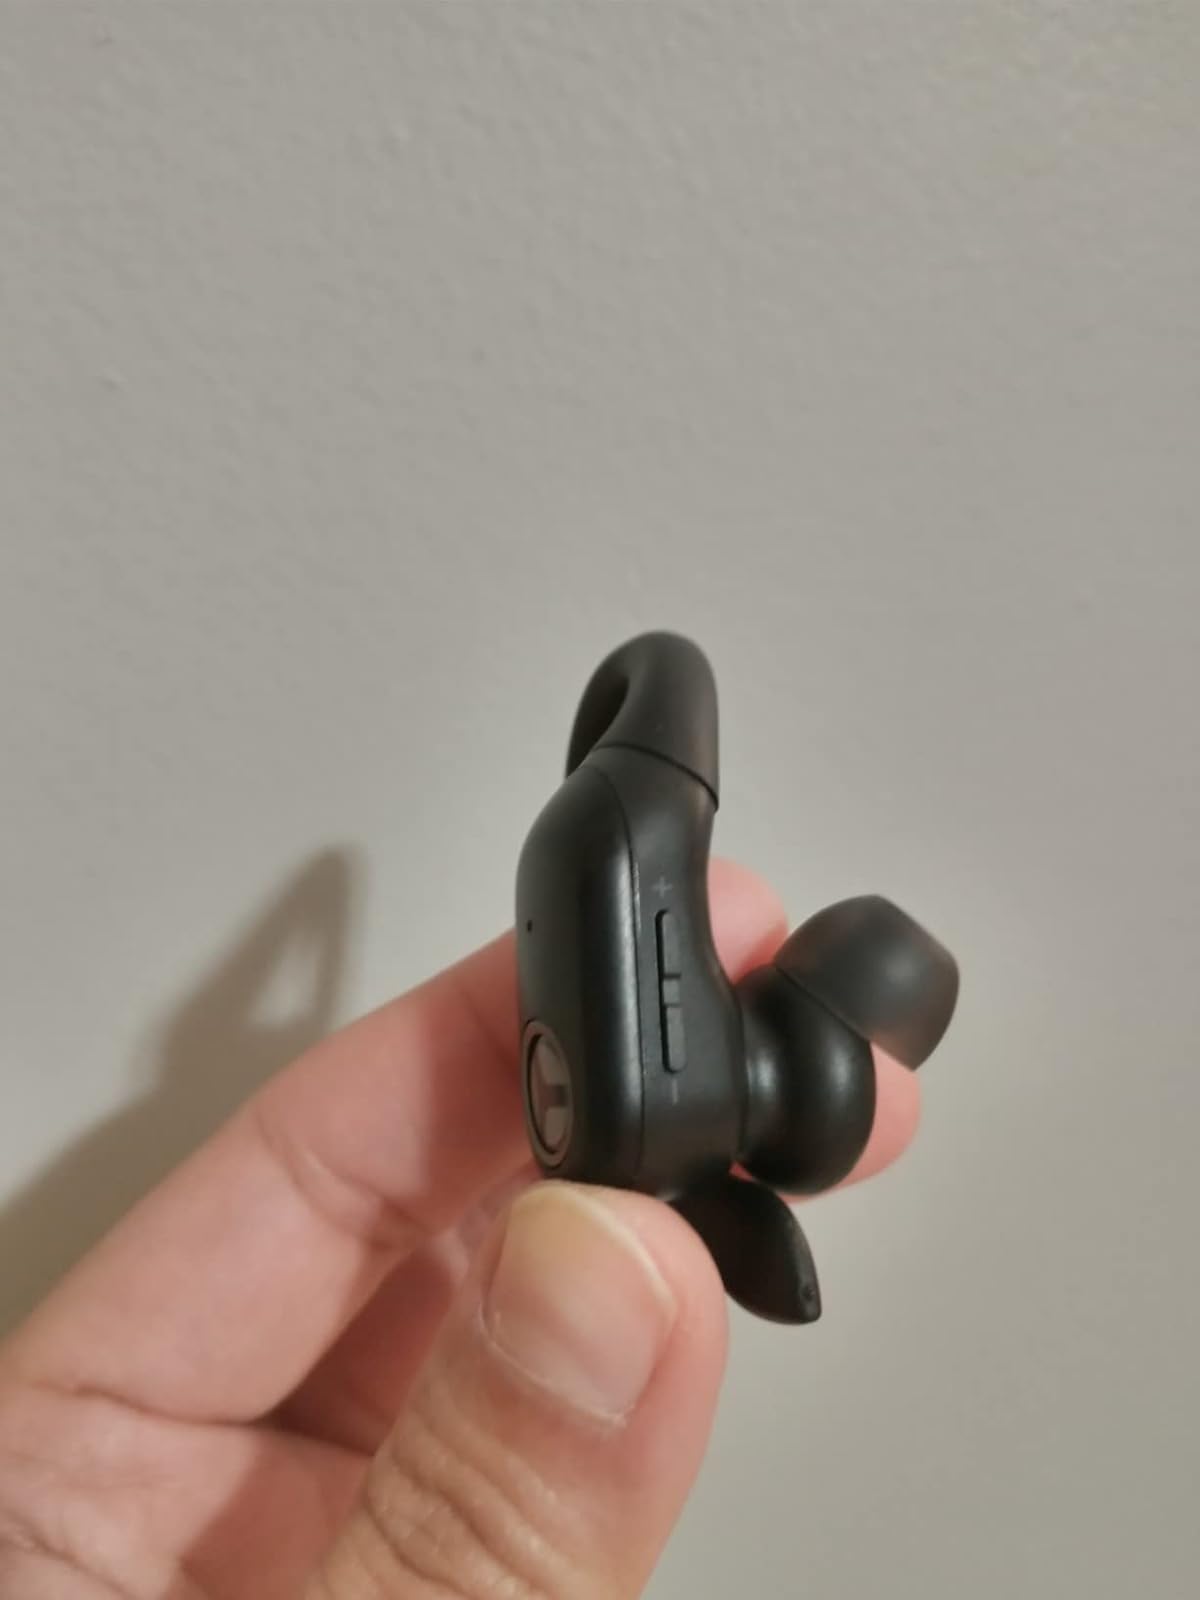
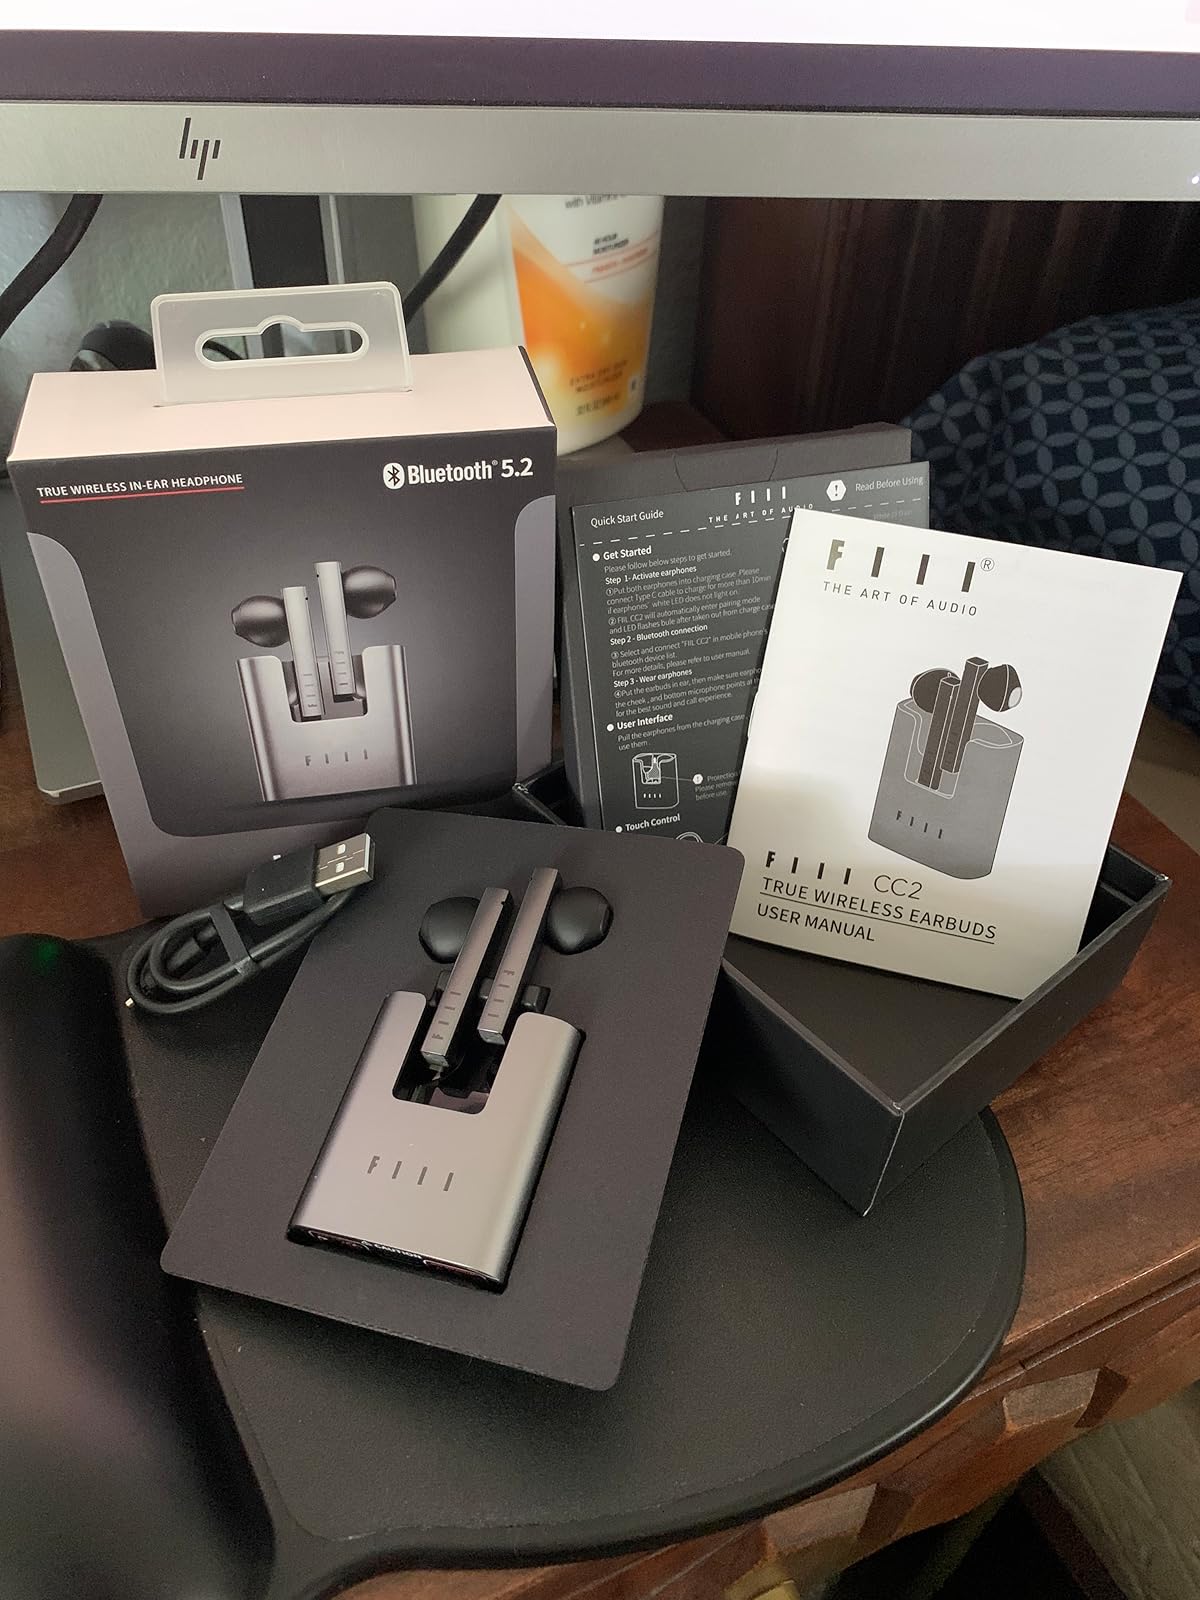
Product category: earbuds
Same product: no